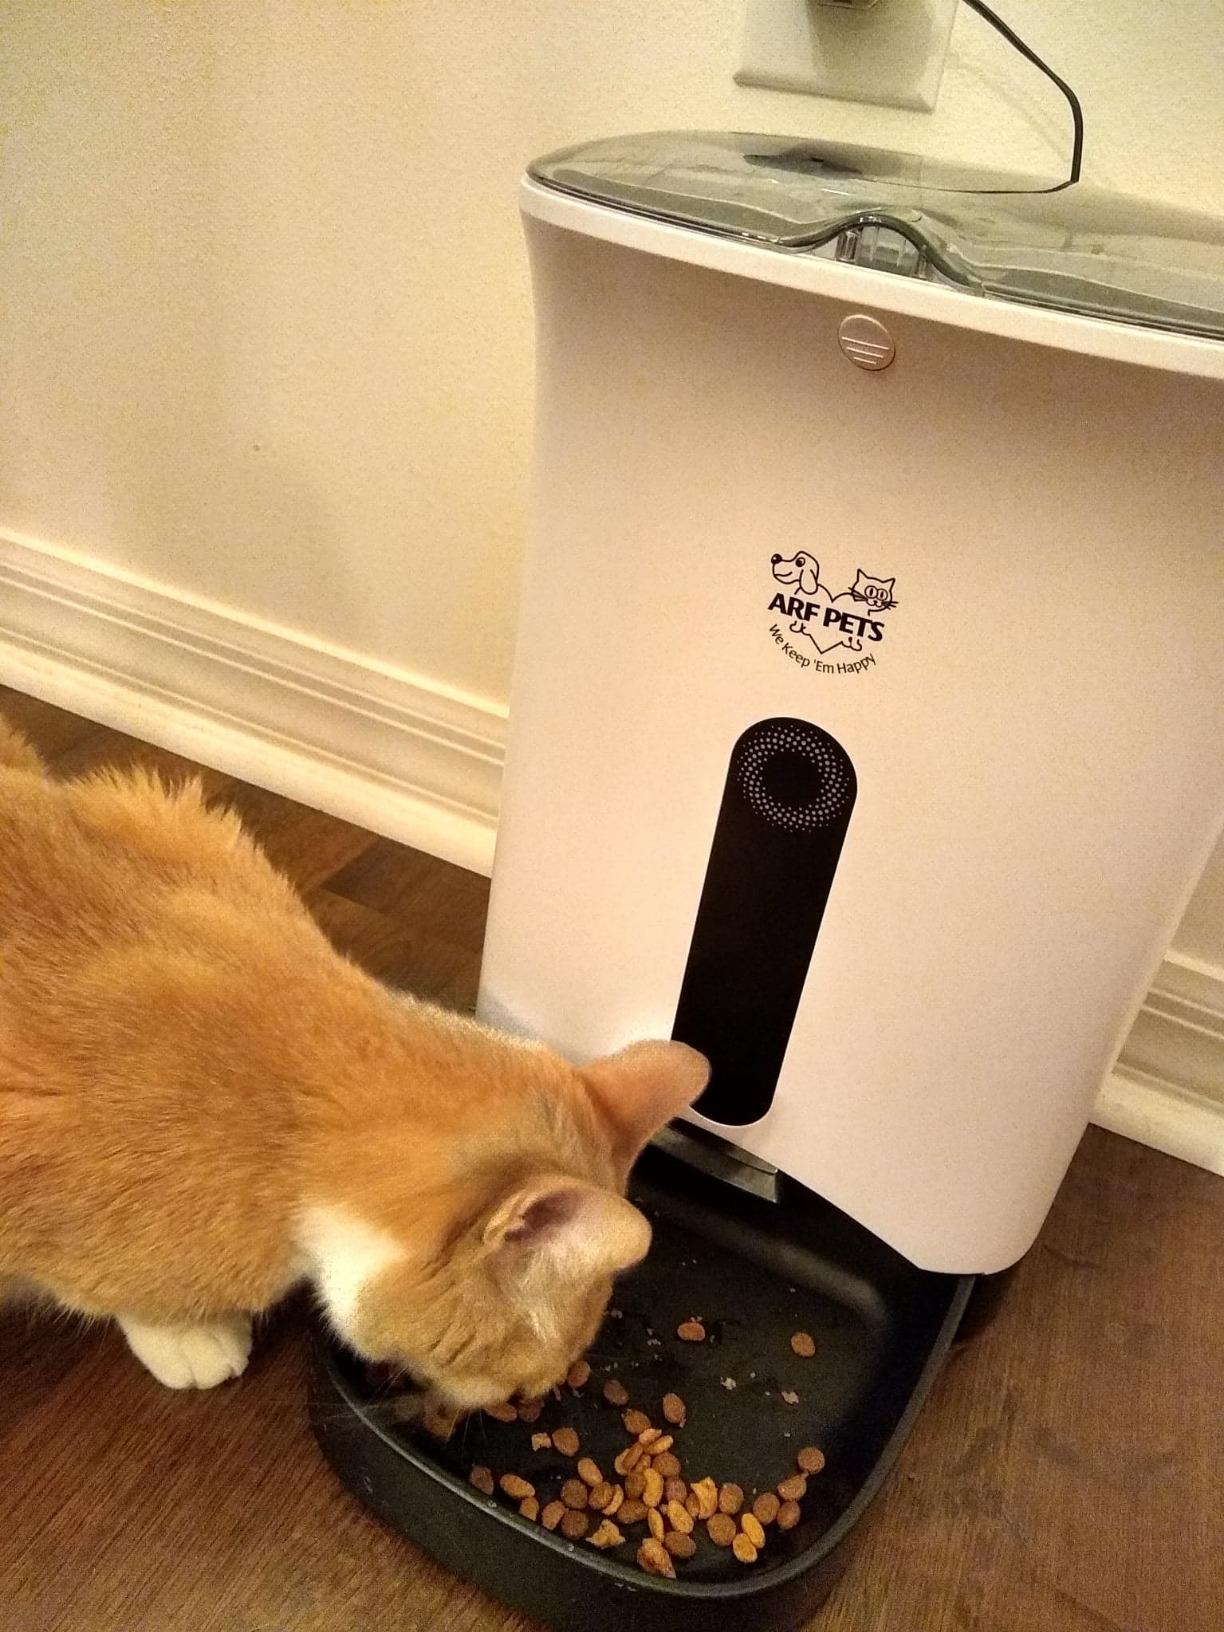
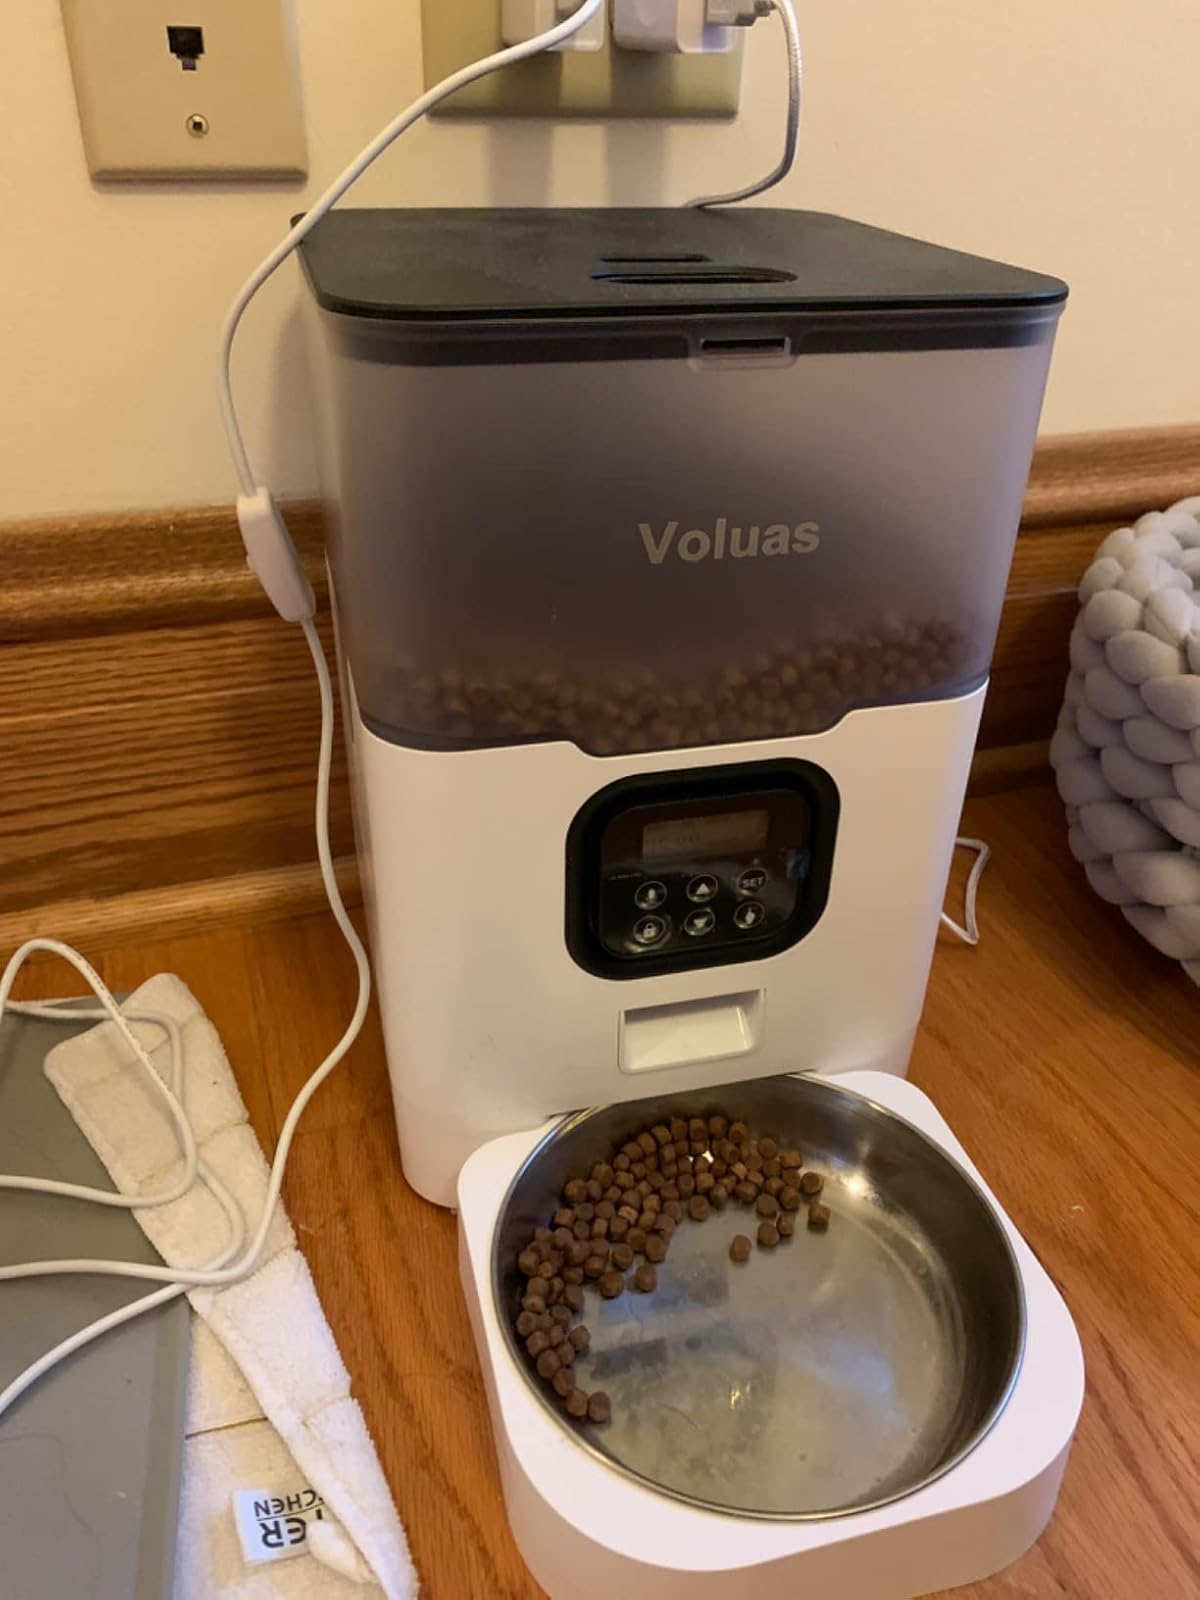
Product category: items_feeder
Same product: no